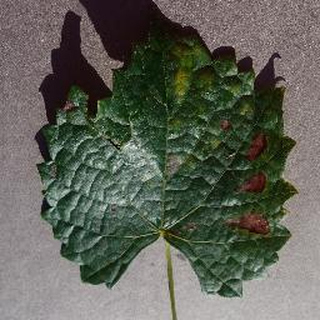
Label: grape_esca_black_measles